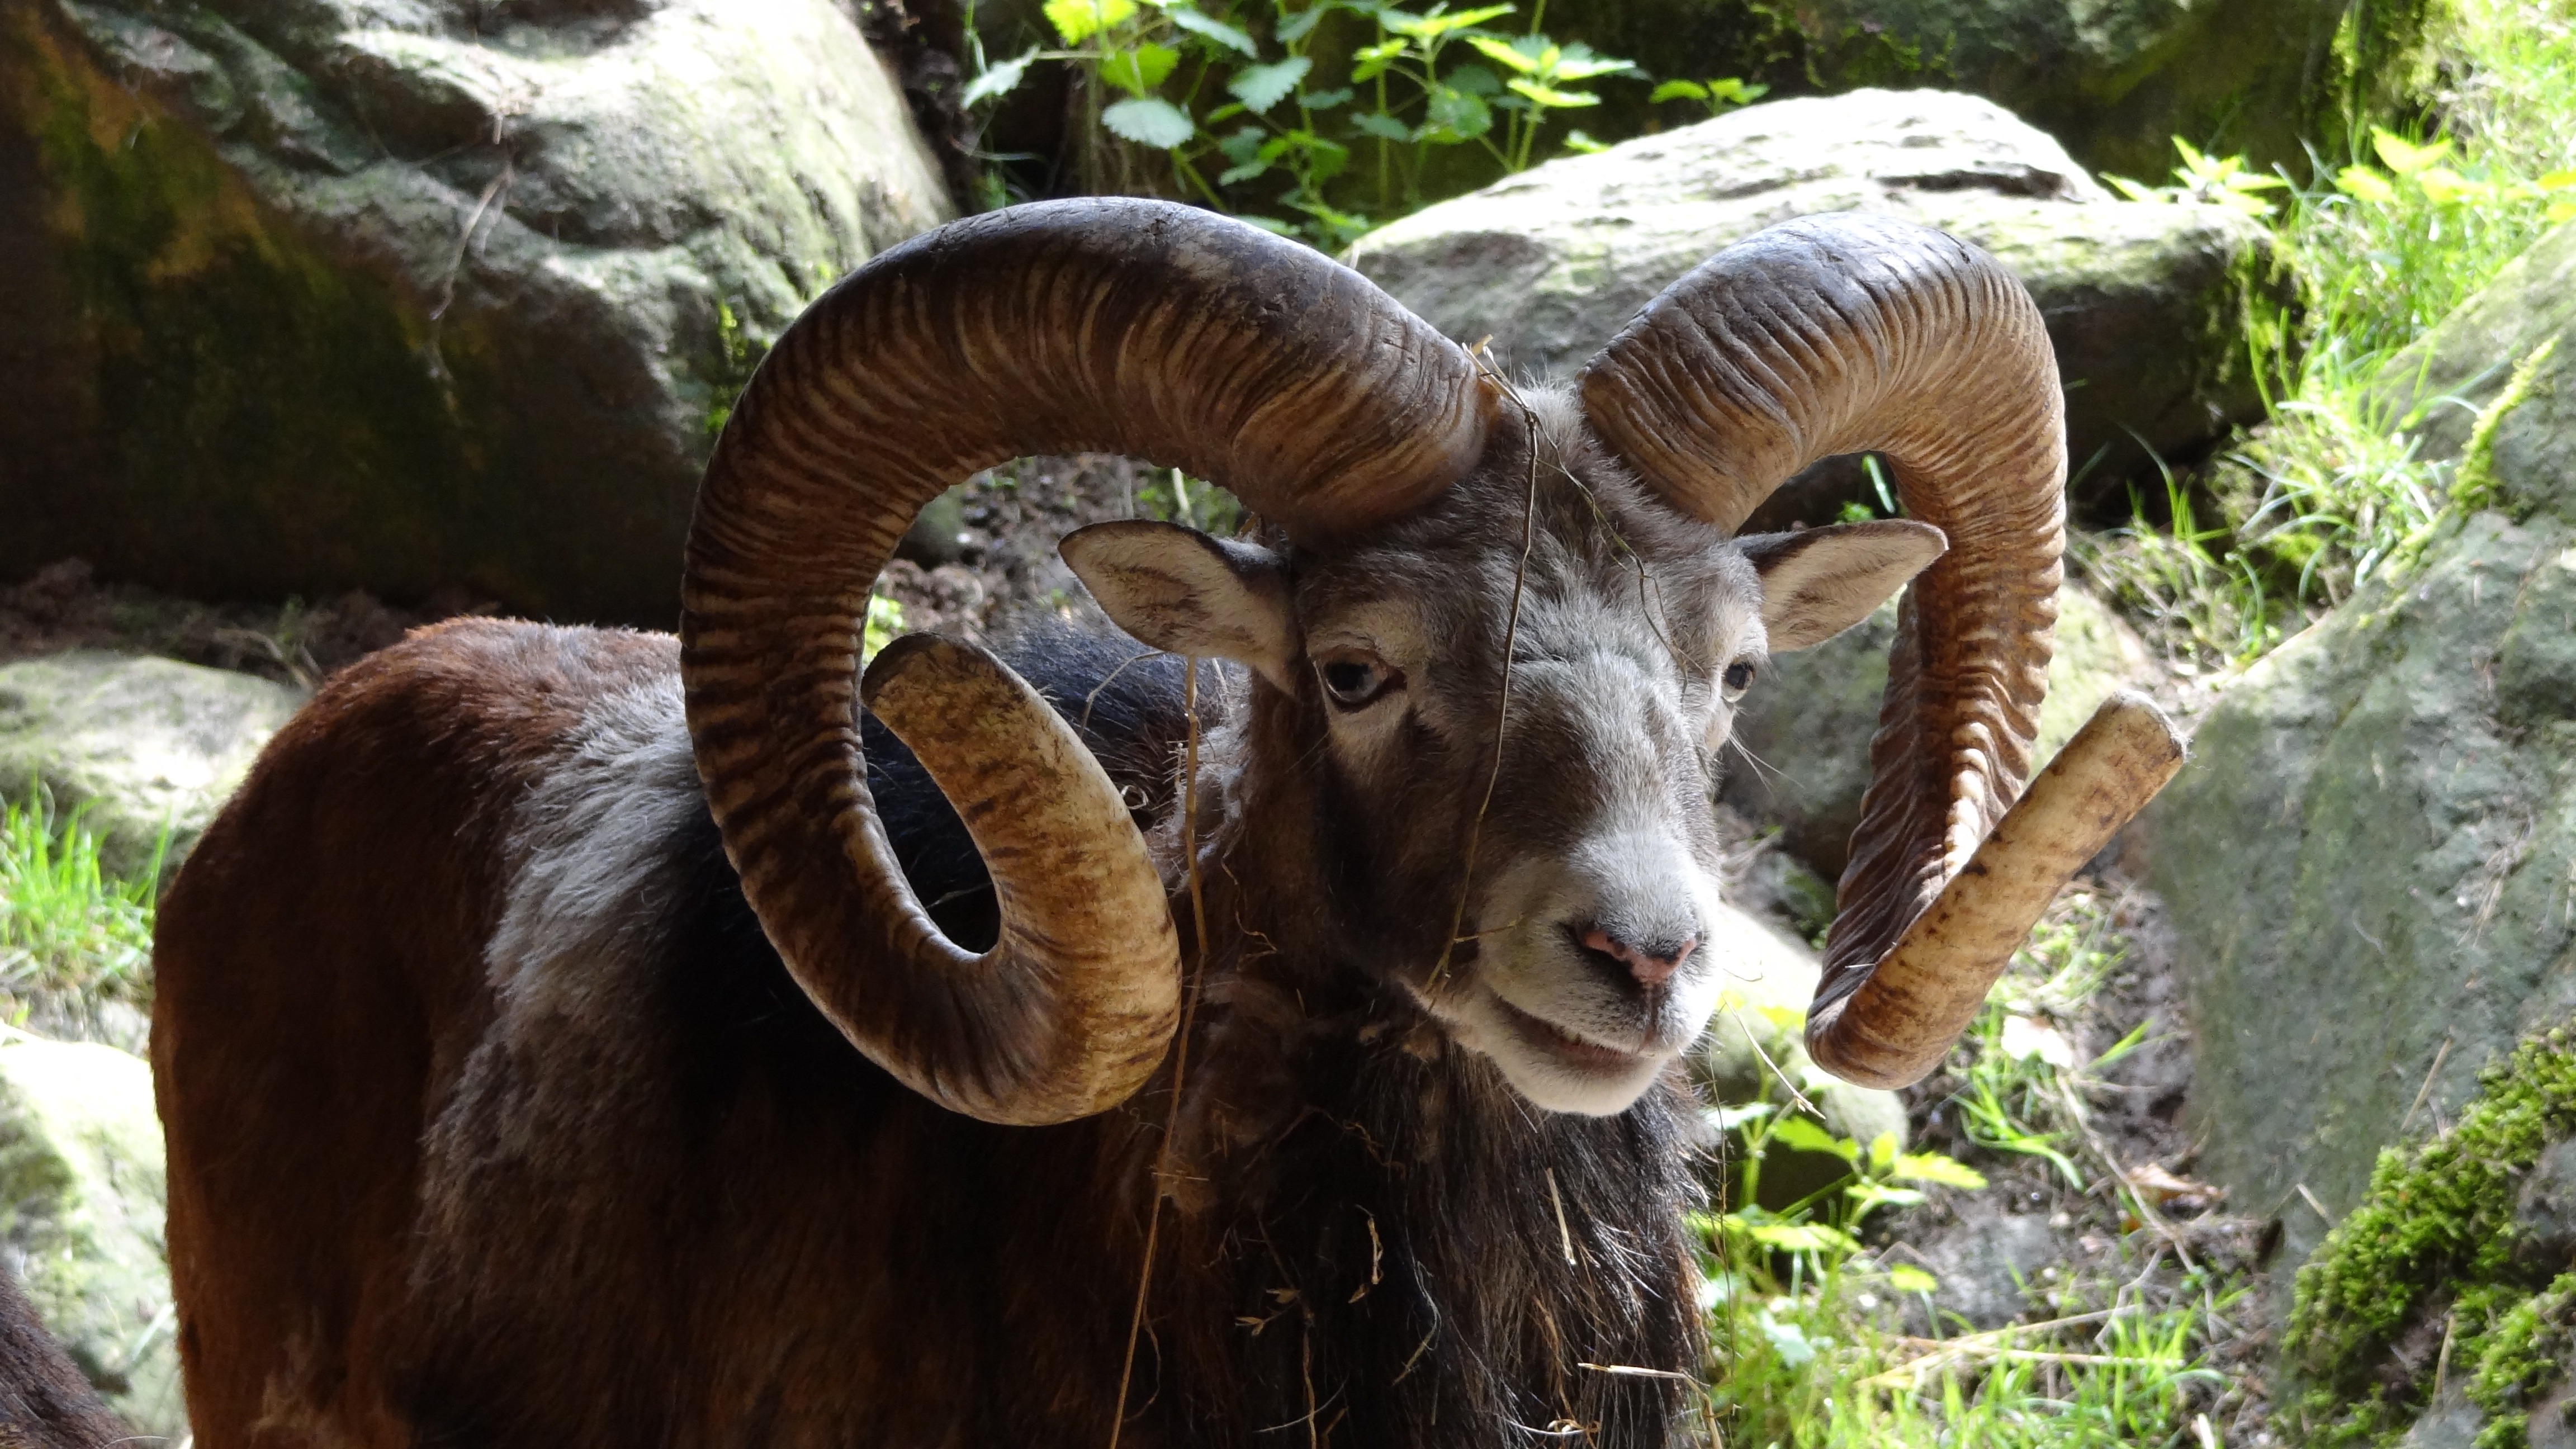
nature, wildlife, goat, zoo, horn, sheep, mammal, national park, fauna, goats, vertebrate, sheeps, aries, bighorn, barbary sheep, cattle like mammal, cow goat family